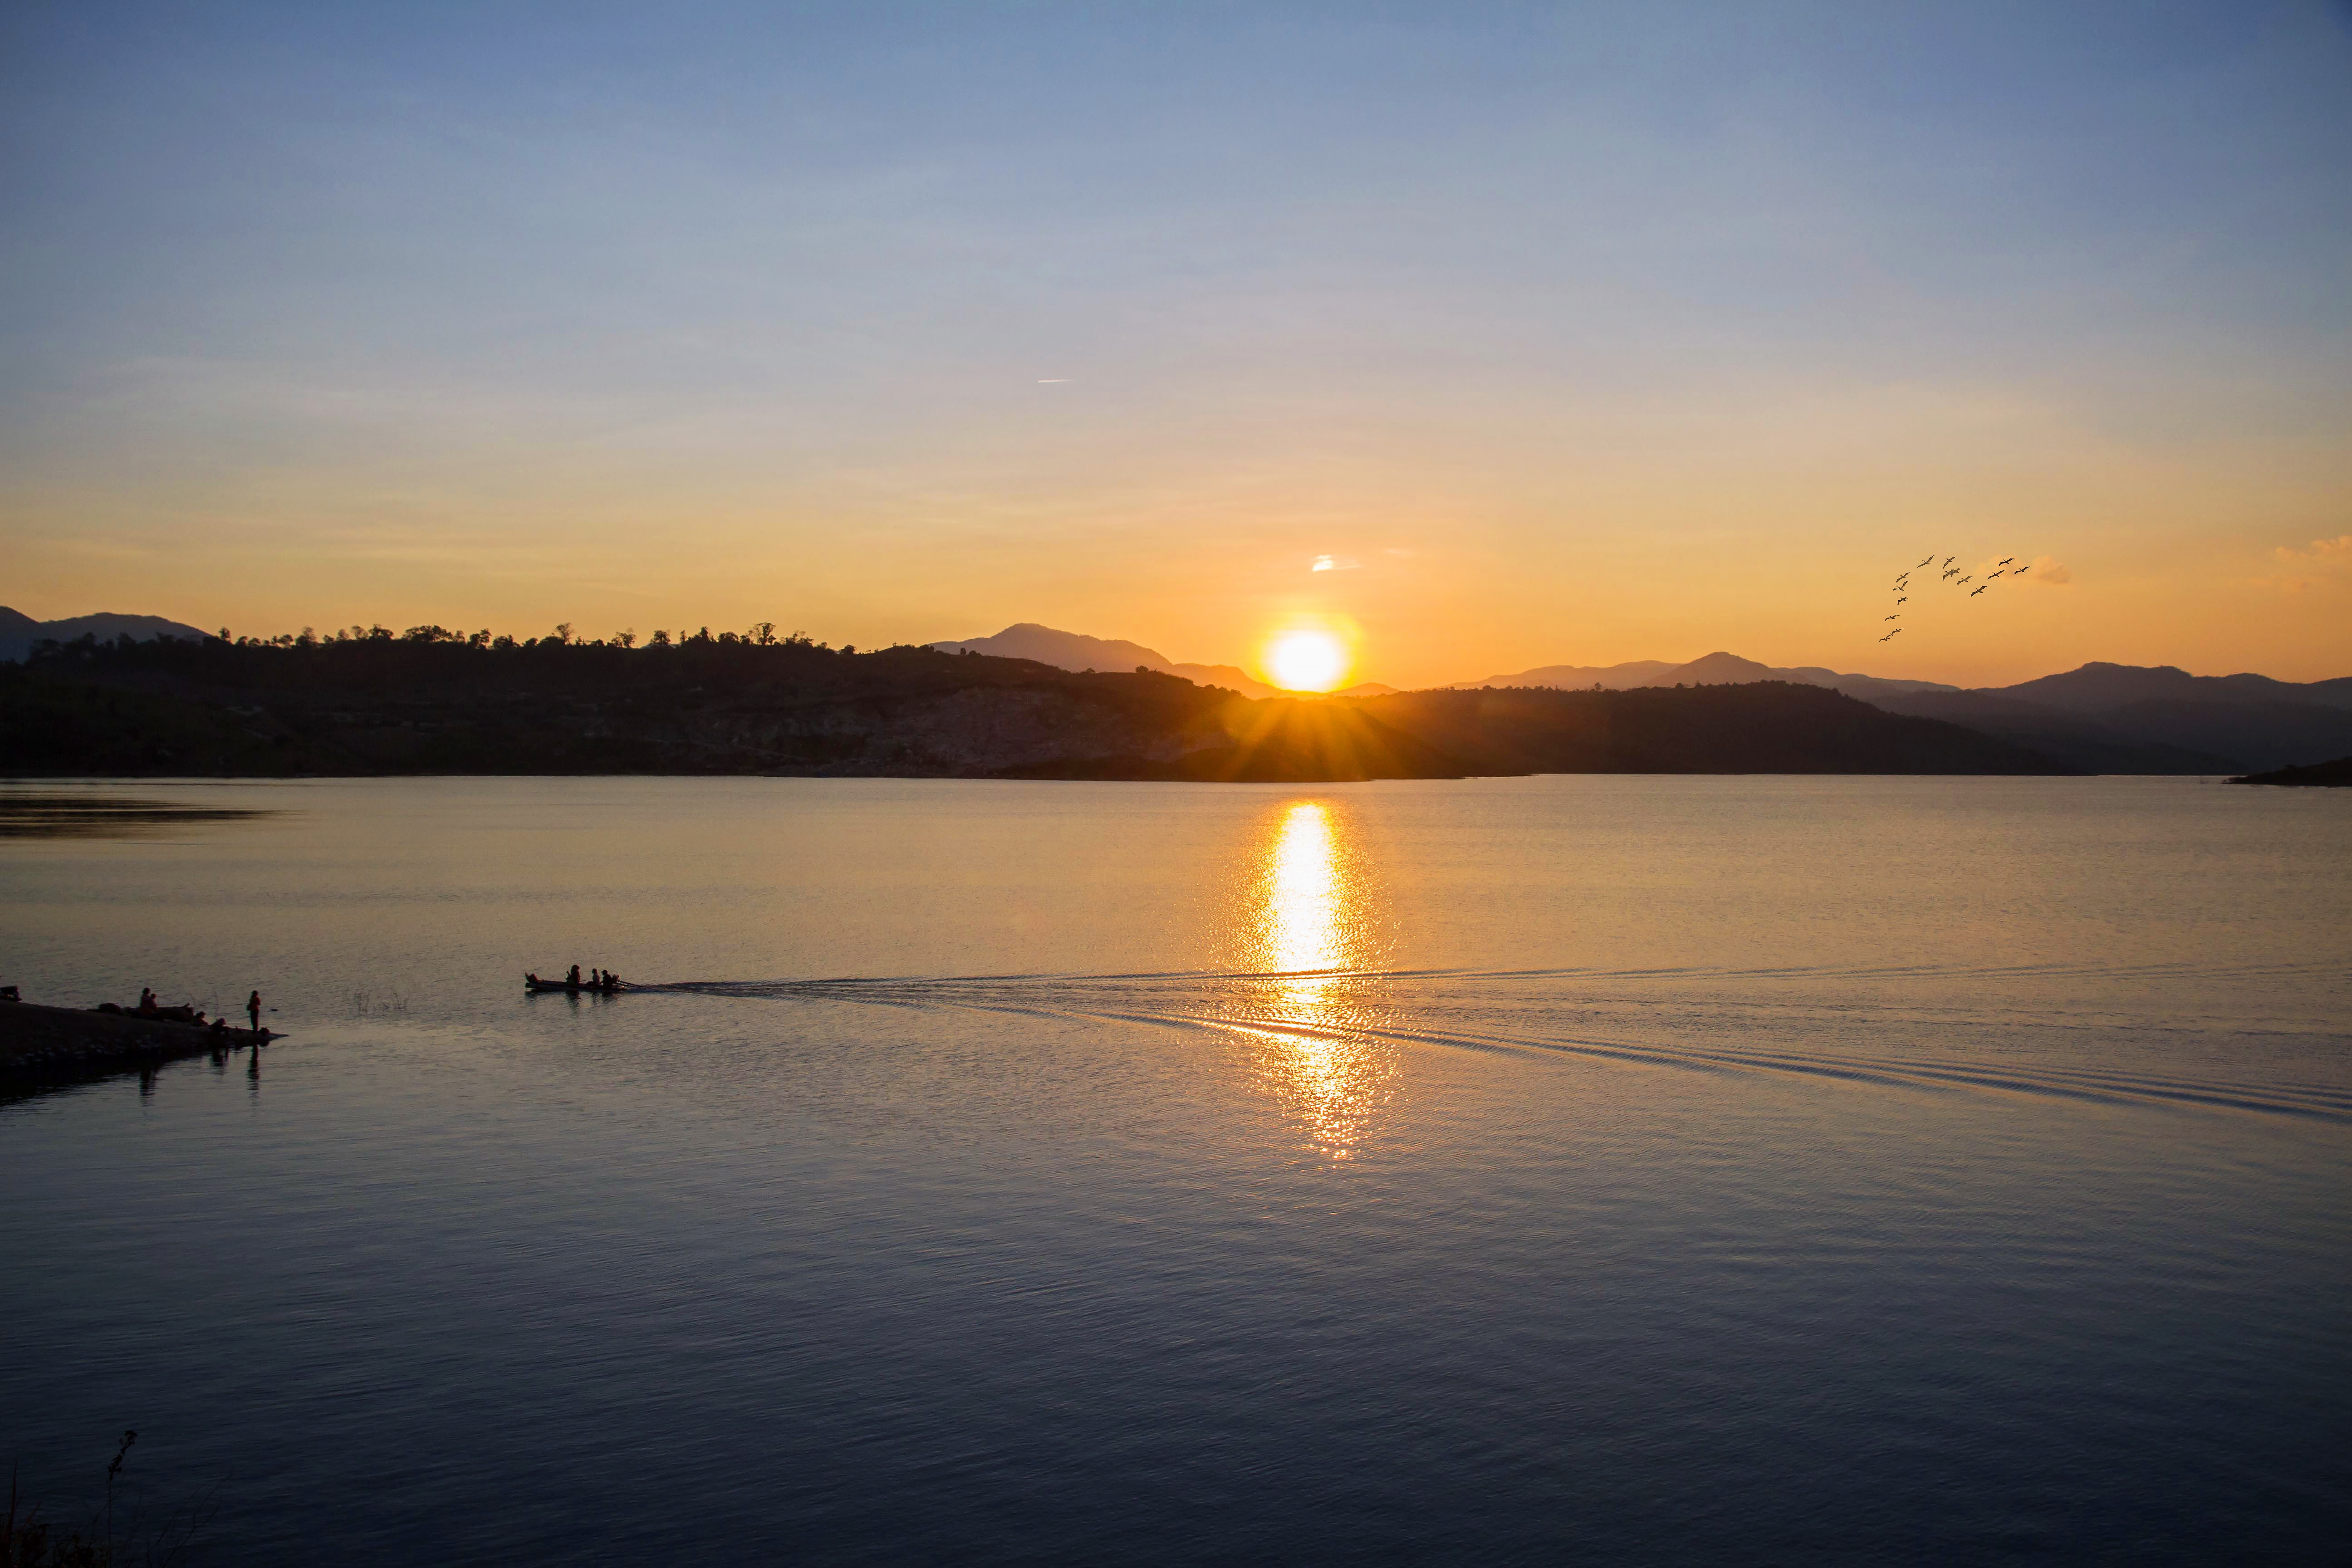
sea, horizon, cloud, sun, sunrise, sunset, sunlight, morning, lake, dawn, river, dusk, evening, reflection, vehicle, bay, reservoir, loch, afterglow, atmospheric phenomenon